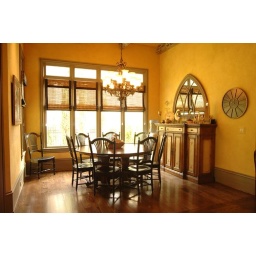
Cornerstone Craftsmen Inc. dining room in a custom estate home in Heathermoor